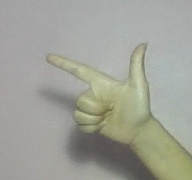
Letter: yaa